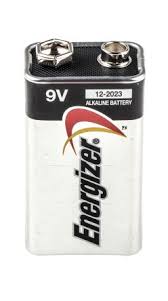
Waste category: battery